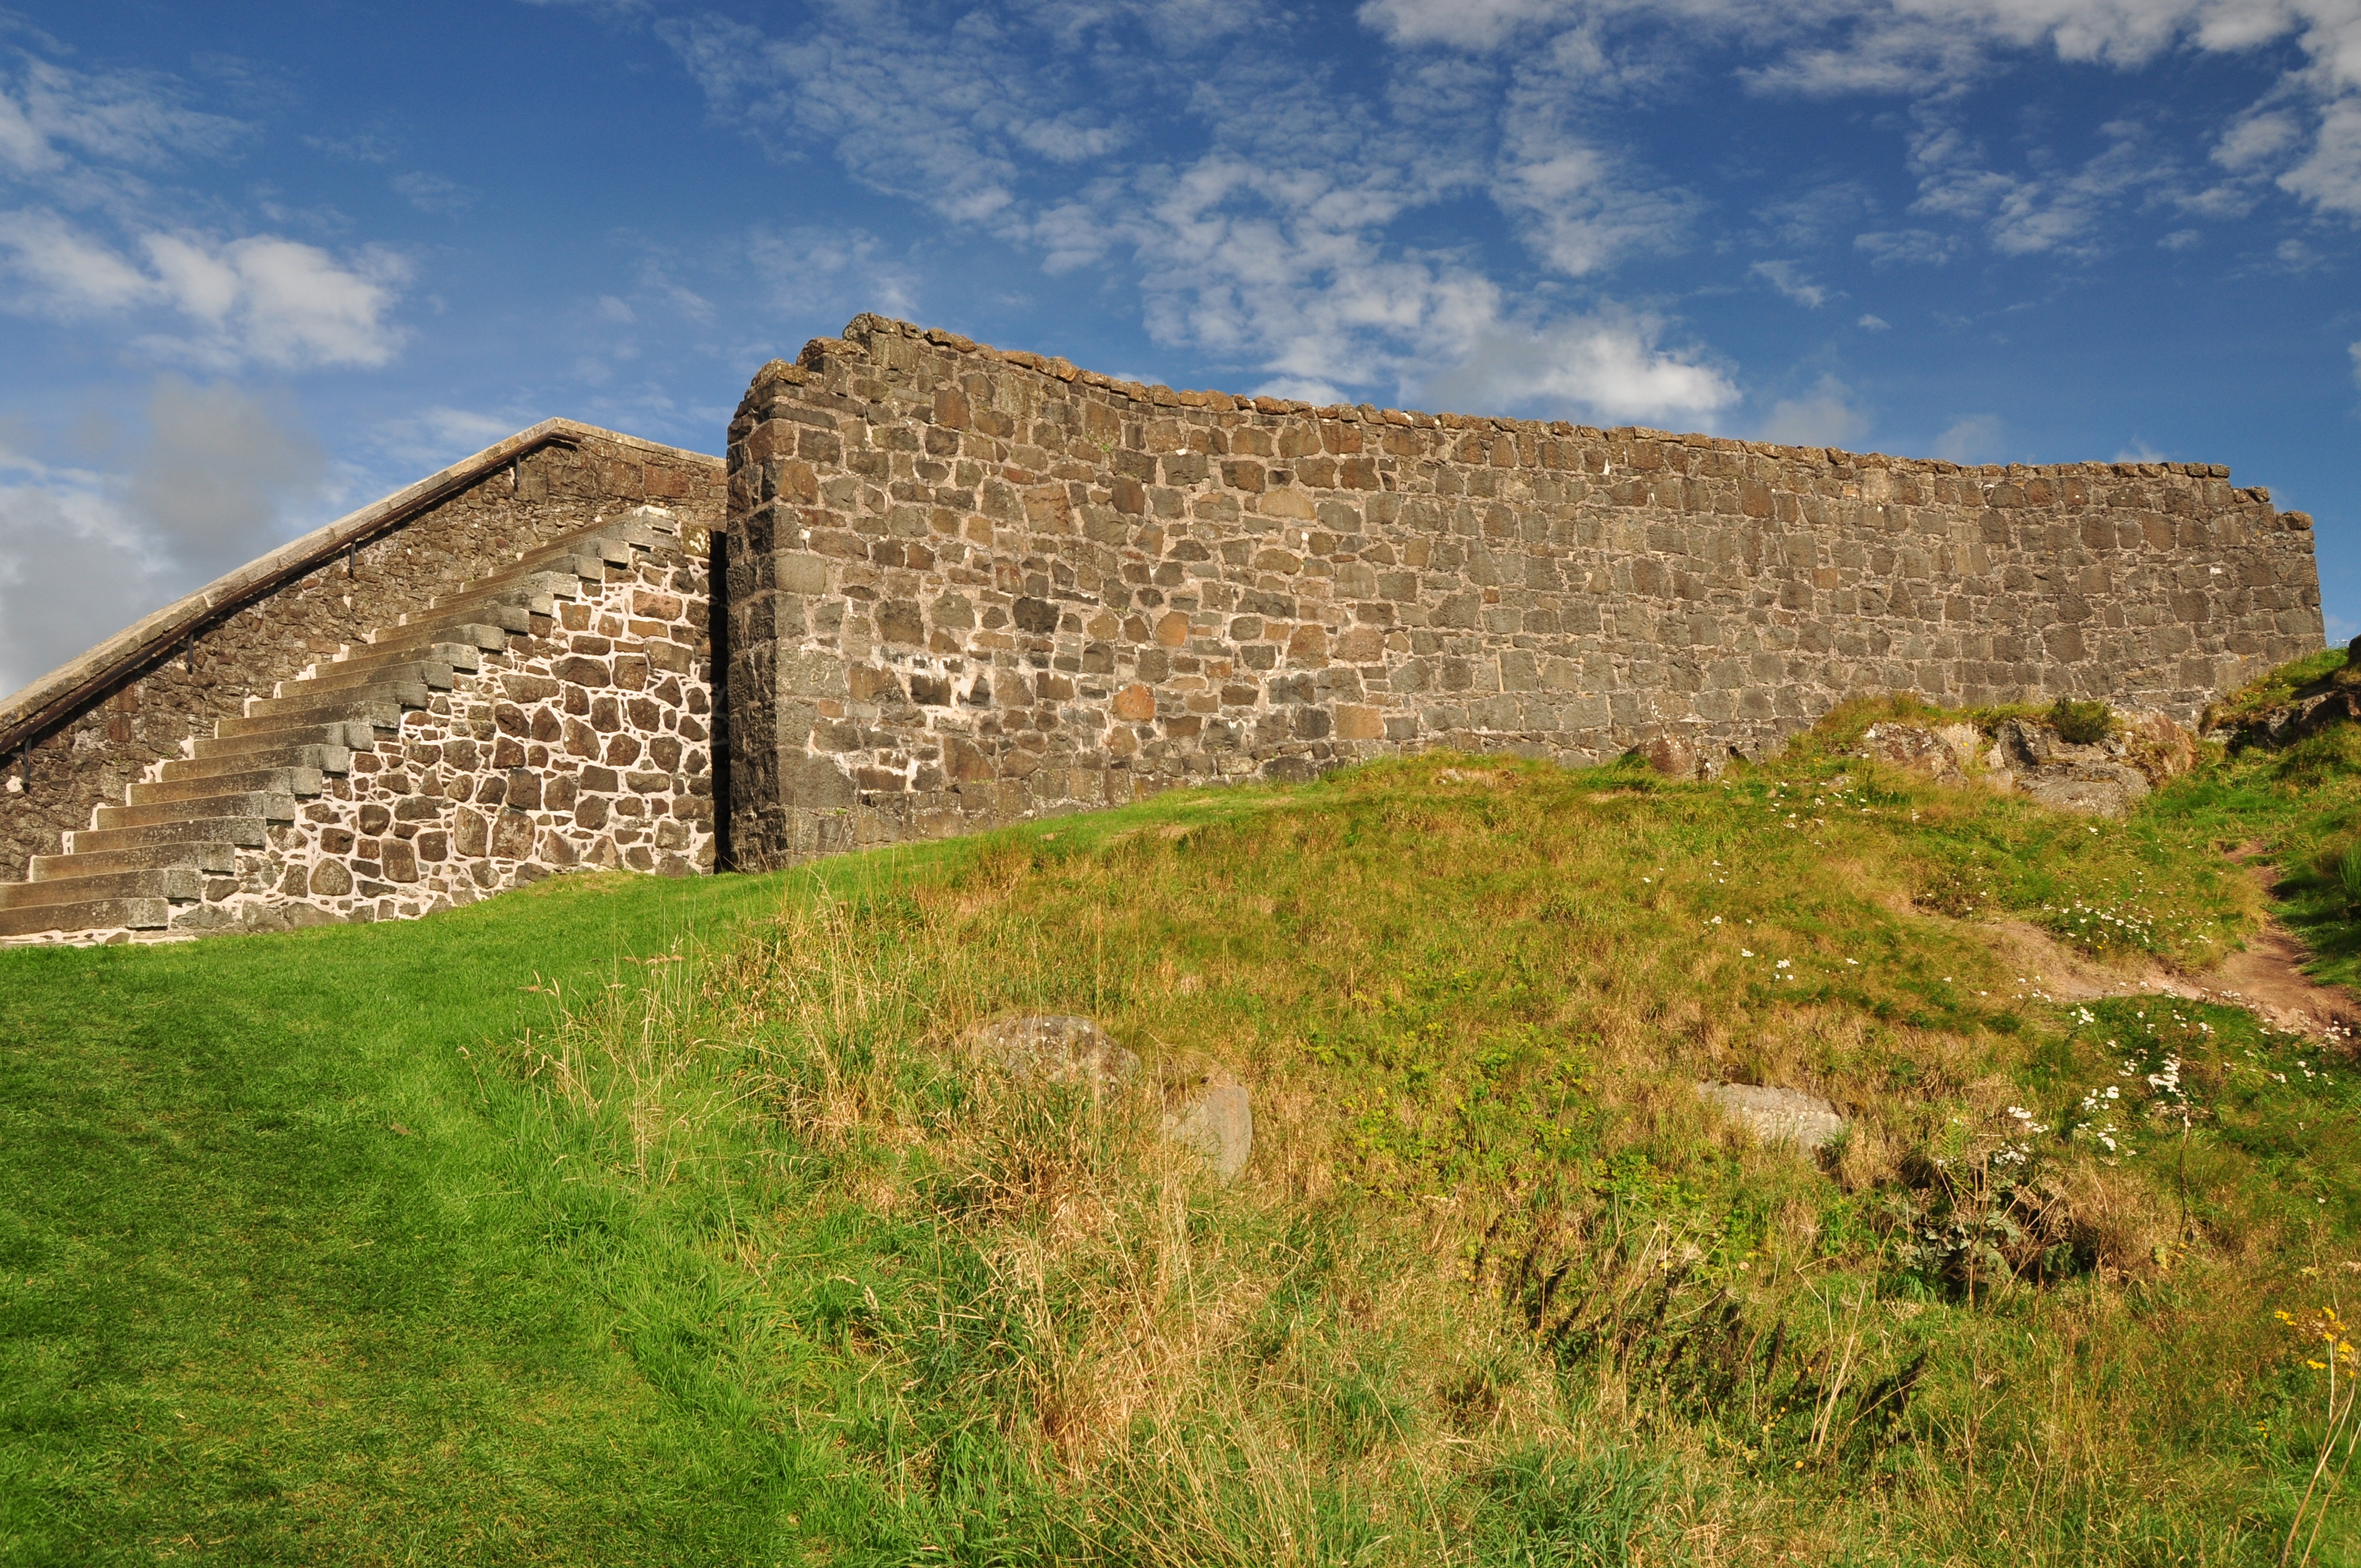
landscape, rock, hill, building, old, wall, stone, monument, cliff, castle, stone wall, fortification, terrain, ruins, badlands, plateau, historical, lake dusia, rural area, the ruins of the, archaeological site, ancient history